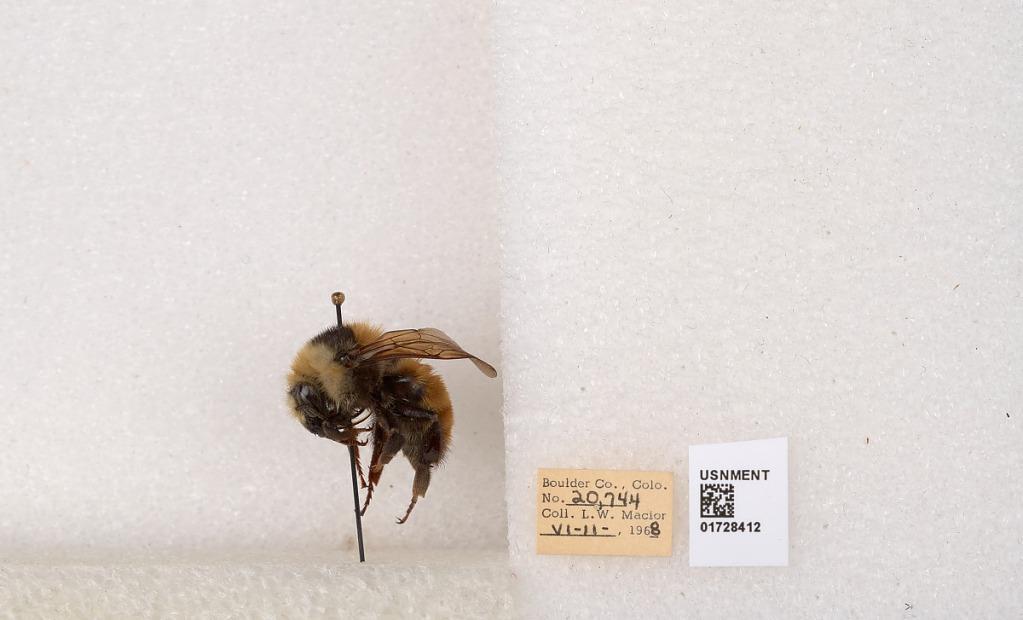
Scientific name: Bombus appositus Cresson
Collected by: L. Macior
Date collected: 1968-6-11
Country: United States
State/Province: Colorado
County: Boulder
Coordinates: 40.0925, -105.358